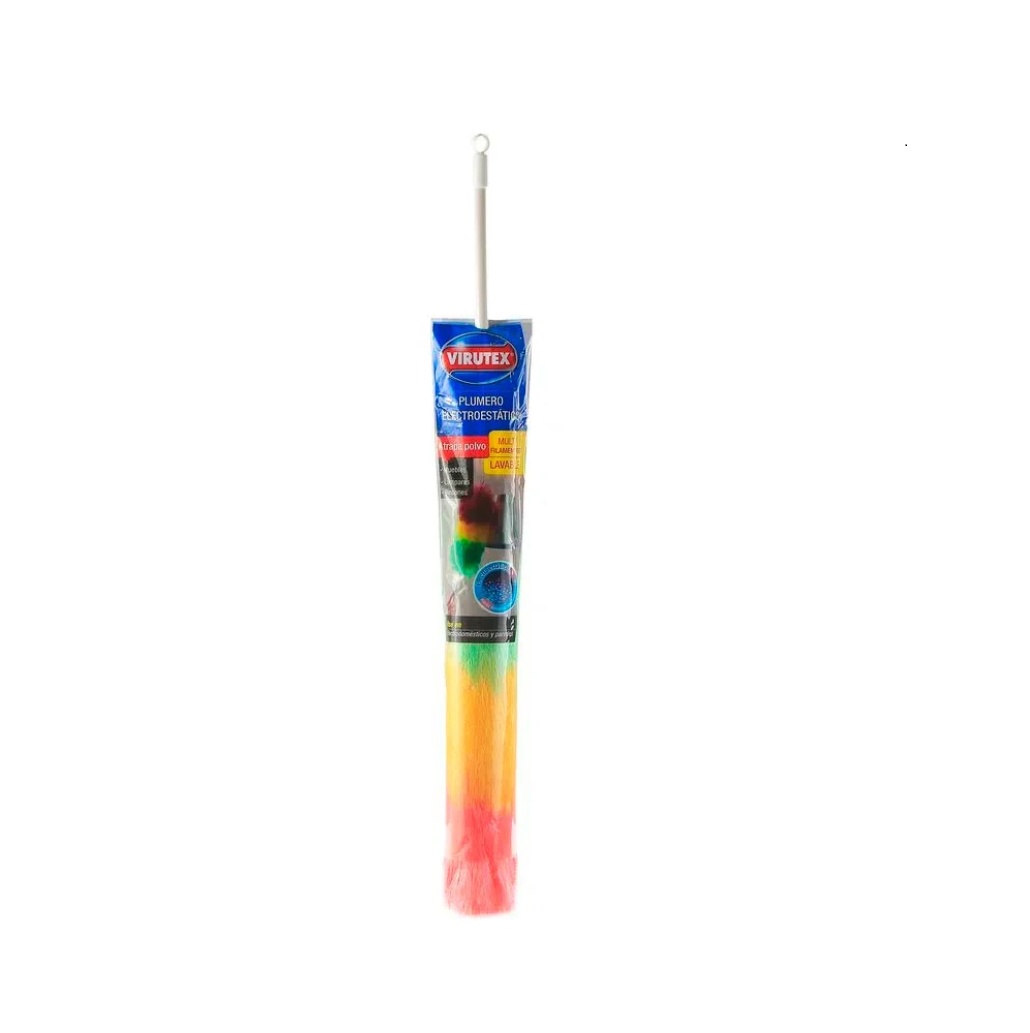
Plumero multifilamentos Virutex.
Brand: Exo Trading & Service SPA
Plumero Virutex Electrostático con multi filamentos, lavable Llega a lugares de difícil acceso como refrigeradores, lámparas, dinteles, etc. USOS: Gire su plumero hasta que las fibras se extiendan. Después de usarlo, sacúdalo enérgicamente y si es necesario lávelo con agua tibia y detergente suave. Déjelo secar al aire libre.
Category: Home & Garden > Household Supplies > Household Cleaning Supplies > Dusters